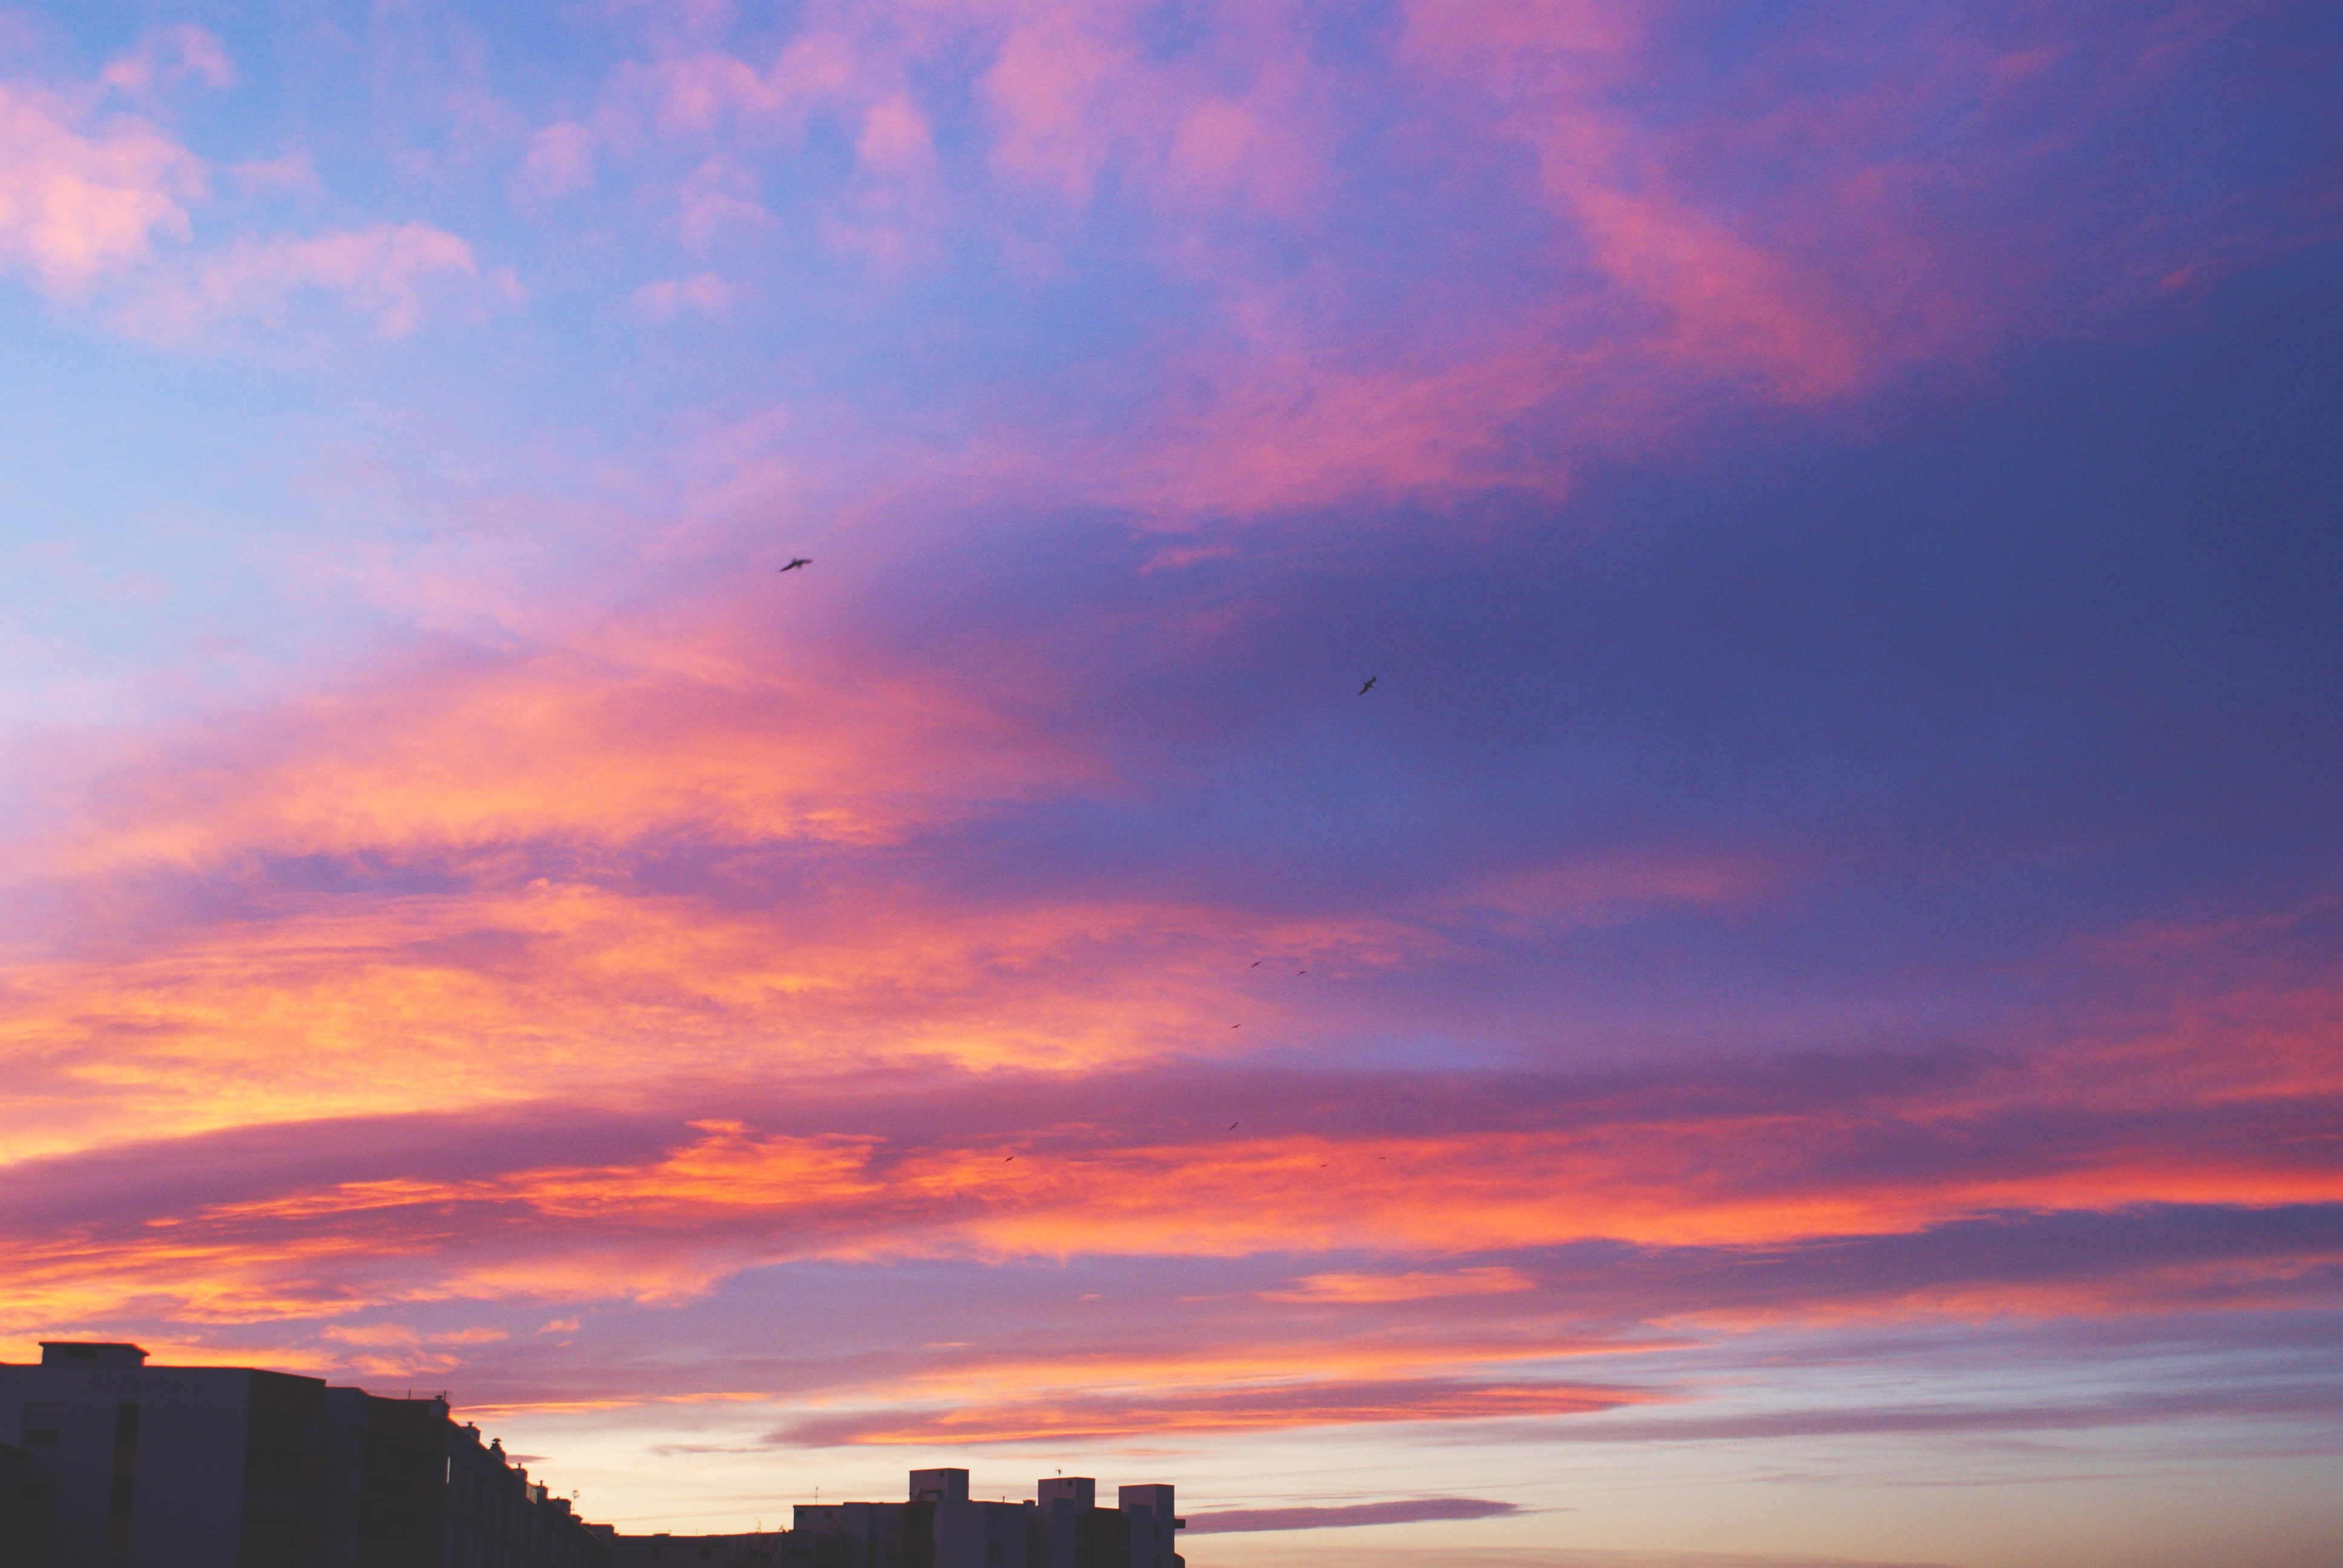
sea, horizon, cloud, sky, sun, sunrise, sunset, sunlight, morning, purple, dawn, atmosphere, dusk, evening, pink, clouds, afterglow, red sky at morning